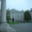
Label: house